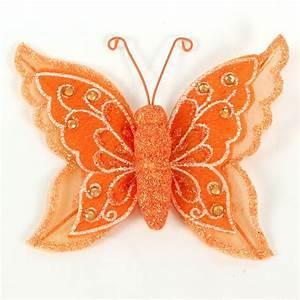
butterfly